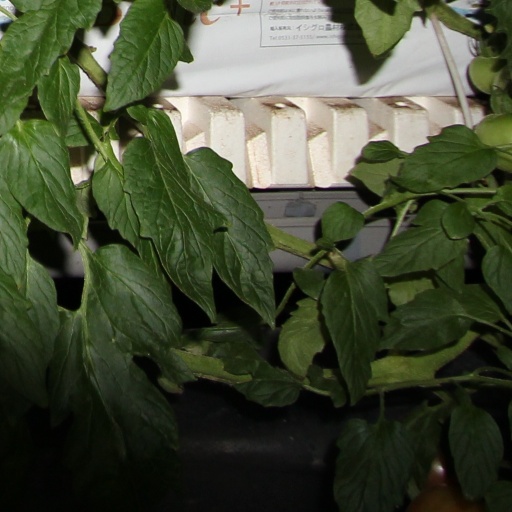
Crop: tomato